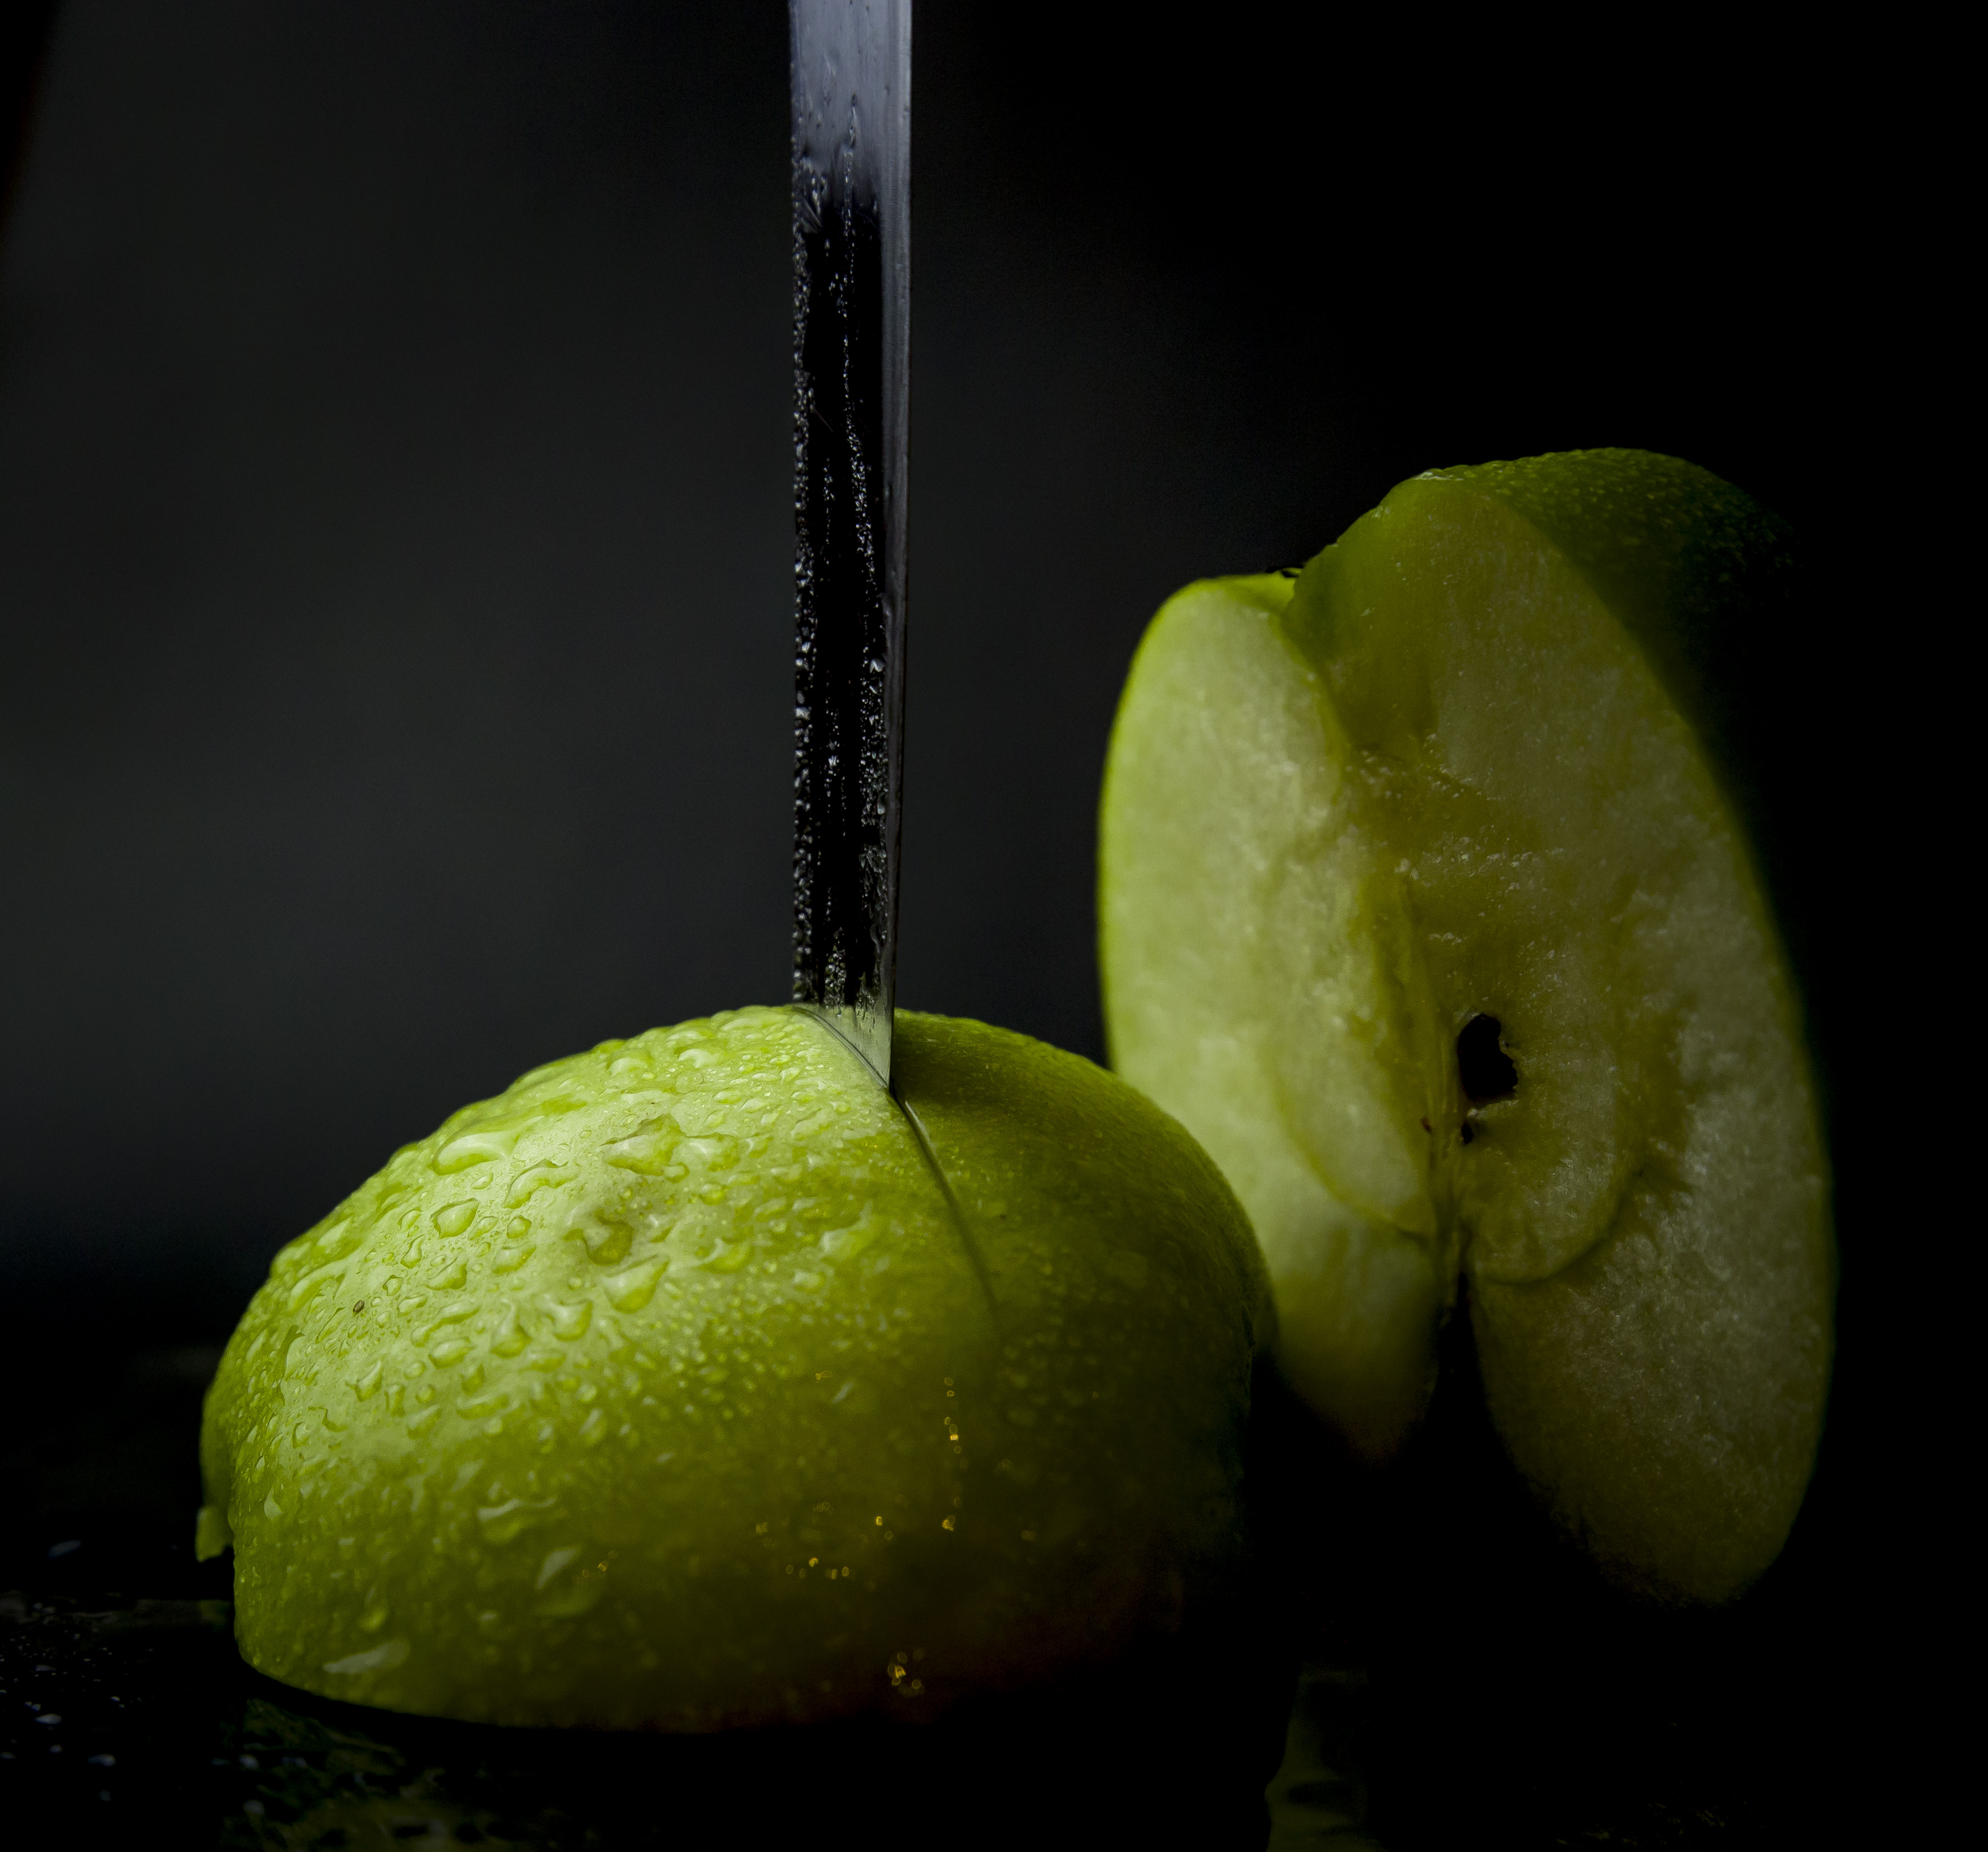
knife, apple, fruit, water, green, fresh, vitamin, healthy, food, vegetable, plant, citrus, sweet lemon, natural foods, insect, terrestrial plant, liquid, seedless fruit, meyer lemon, key lime, parasite, flowering plant, moisture, lime, macro photography, accessory fruit, granny smith, still life, produce, still life photography, malus, lemon, plant stem